British Empire flag

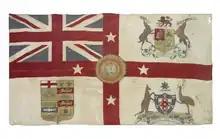
An Empire flag that was among the first to use the design from 1910

On the tenth anniversary of Anzac Day in Australia, the "Federal Capital Pioneer" reported that the headmaster of the Randwick Commercial Intermediate High School had called for the creation of an official Empire flag during an address to approximately 700 students. It would have symbolized the combined effort that was undertaken by the empire to defeat Germany. The article reporting on this story supported creating what it had called a "Union Commonwealth Flag." The "British Commonwealth of Nations" had already become a term with which to describe the dominions collectively by this time, having first been coined by Jan Smuts of South Africa in 1917.